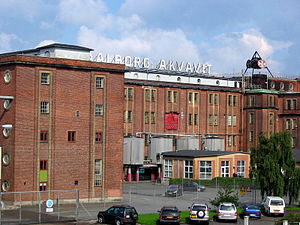
Aalborg Kommune / Billeder
Aalborg Kommune er en kommune i Region Nordjylland med 217.075 indbyggere, hvilket gør den til Danmarks tredjestørste målt på indbyggertal og sjettestørste målt på areal. Kommunens største by er Aalborg med 117.351 indbyggere. Geografisk er kommunen er beliggende omkring den østlige del af Limfjorden, der adskiller Himmerland fra Nørrejyske Ø. Der findes tre faste forbindelser over Limfjorden og en enkelt færge mellem Hals og Egense mod øst.